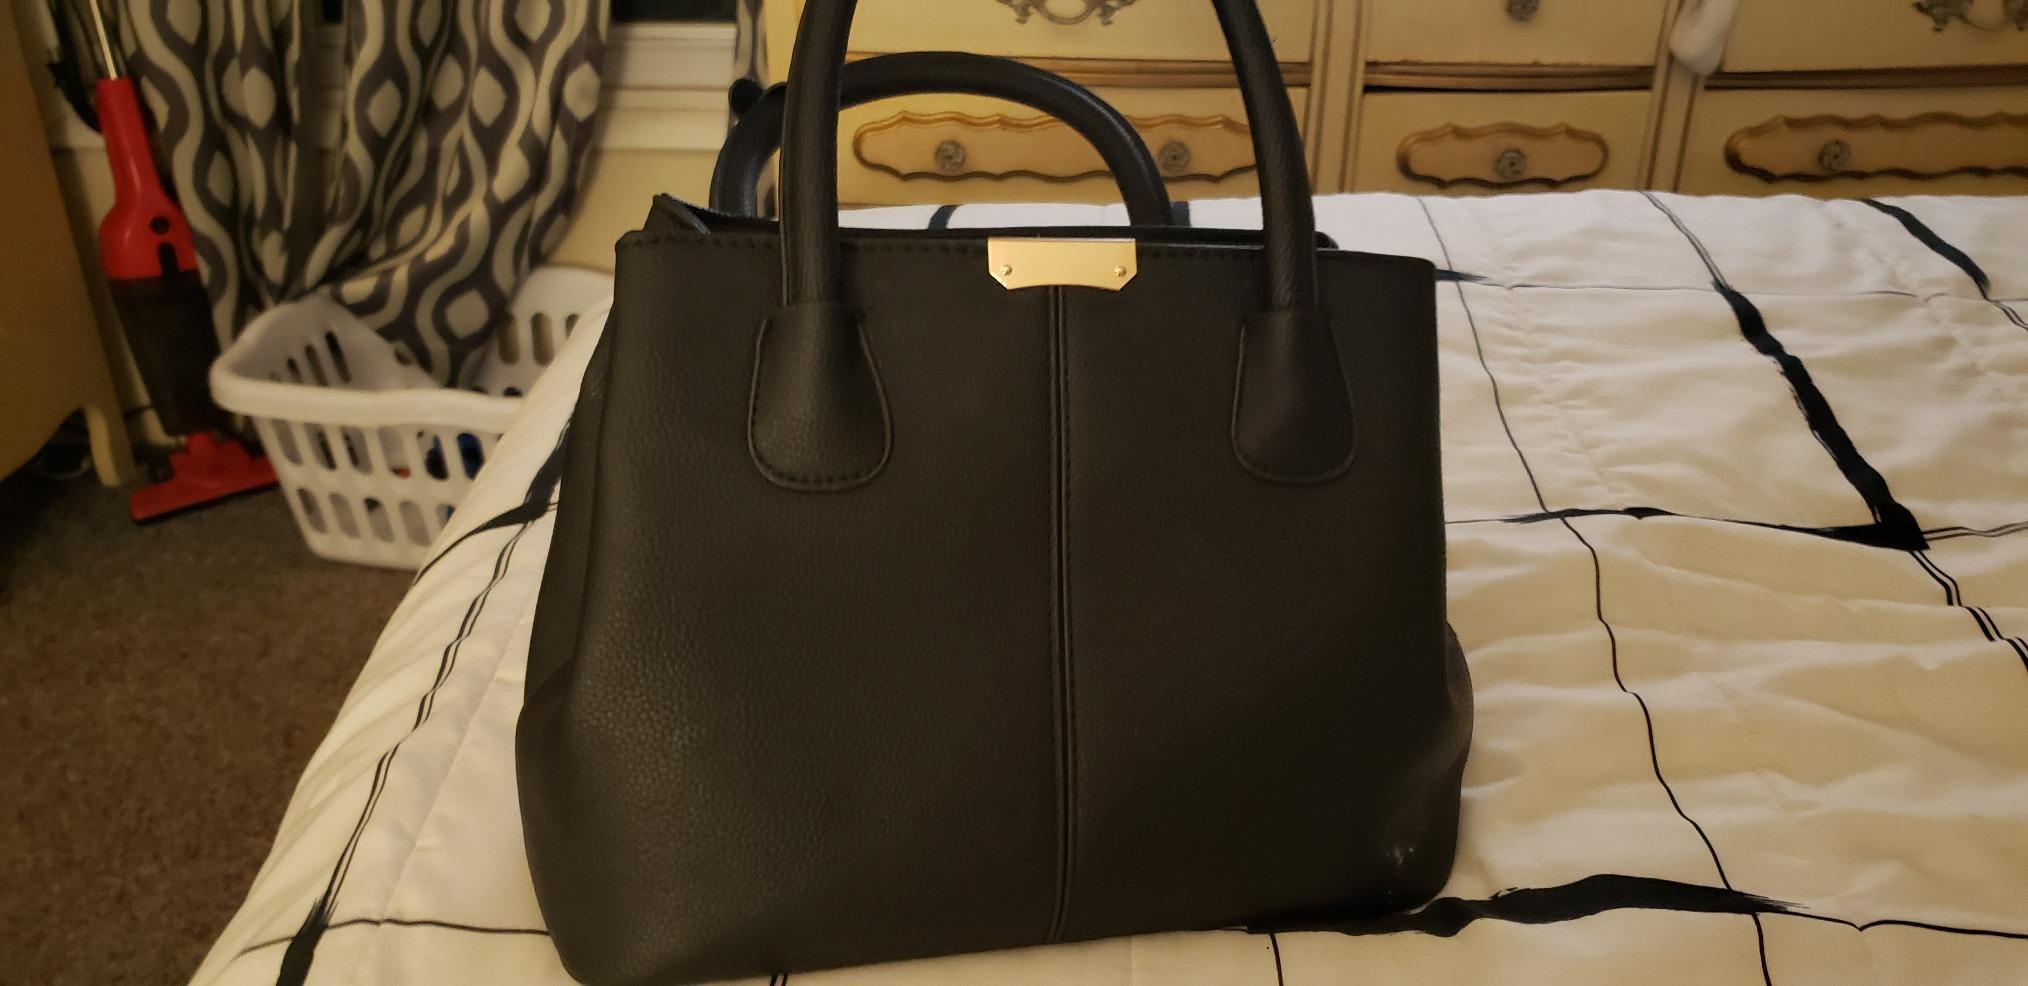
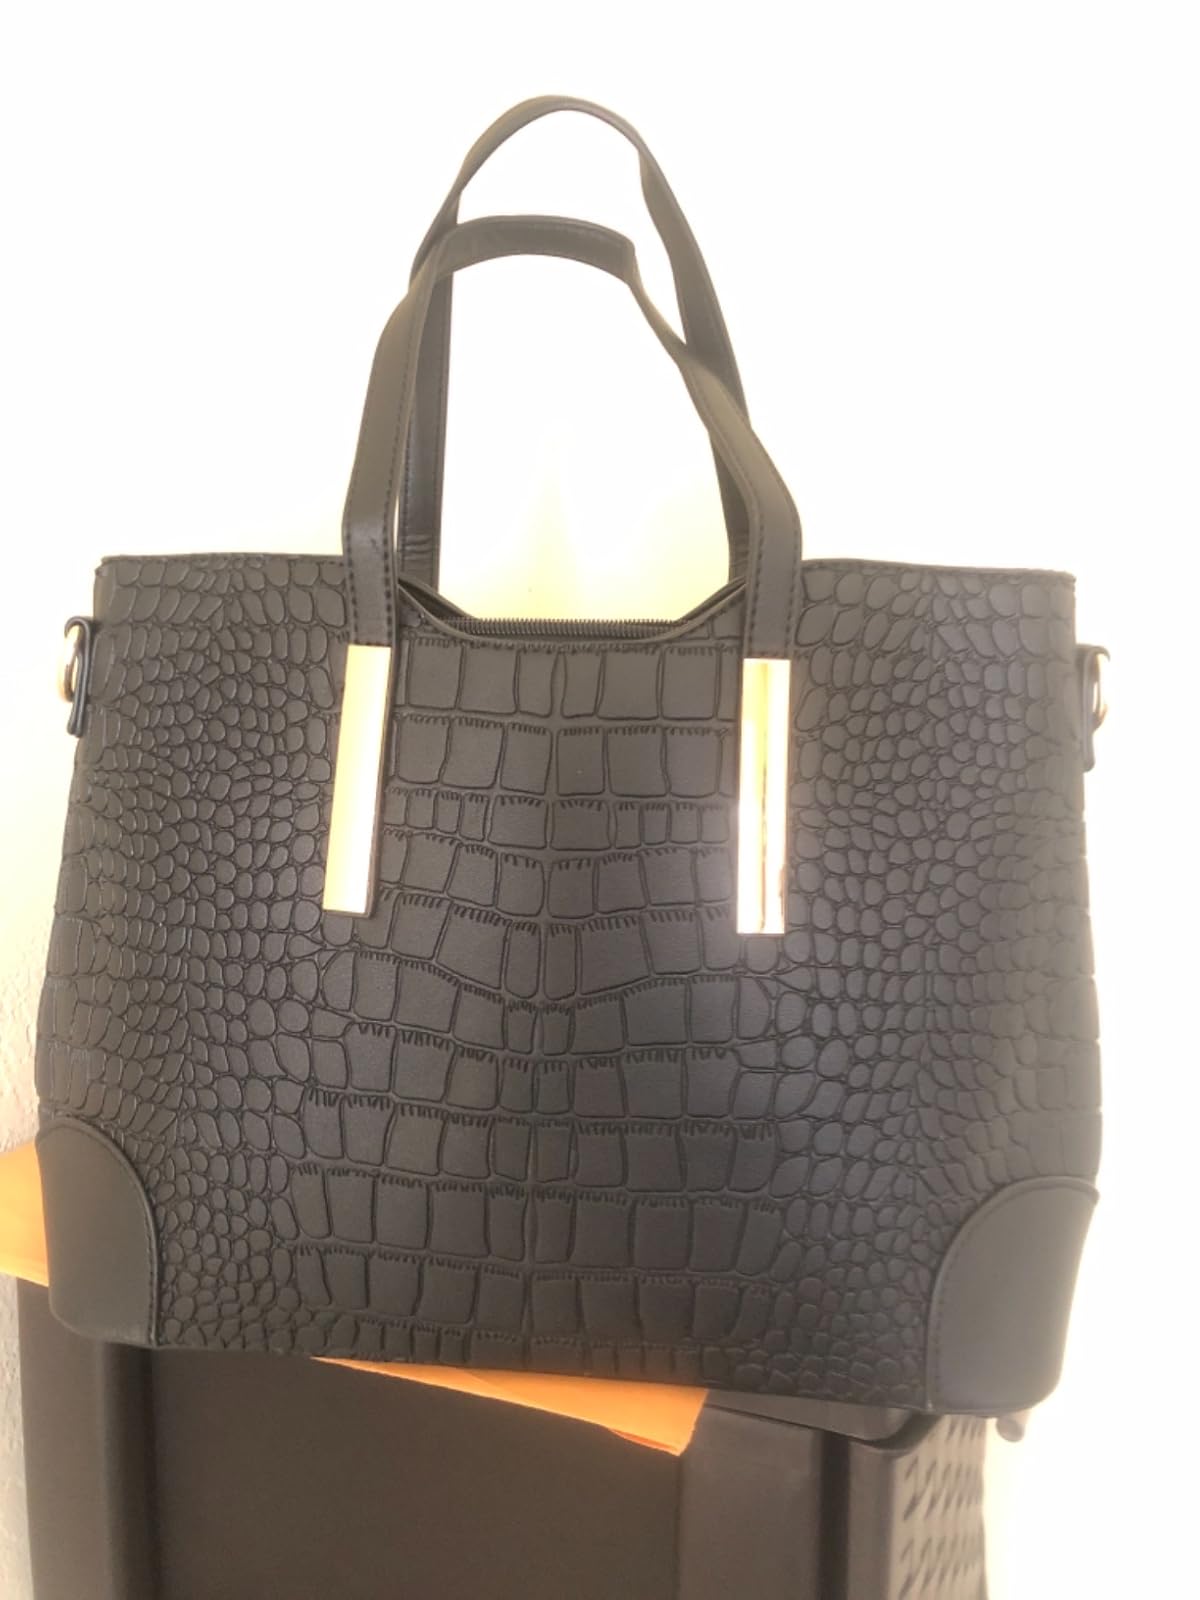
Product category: accessories_handbag
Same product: no